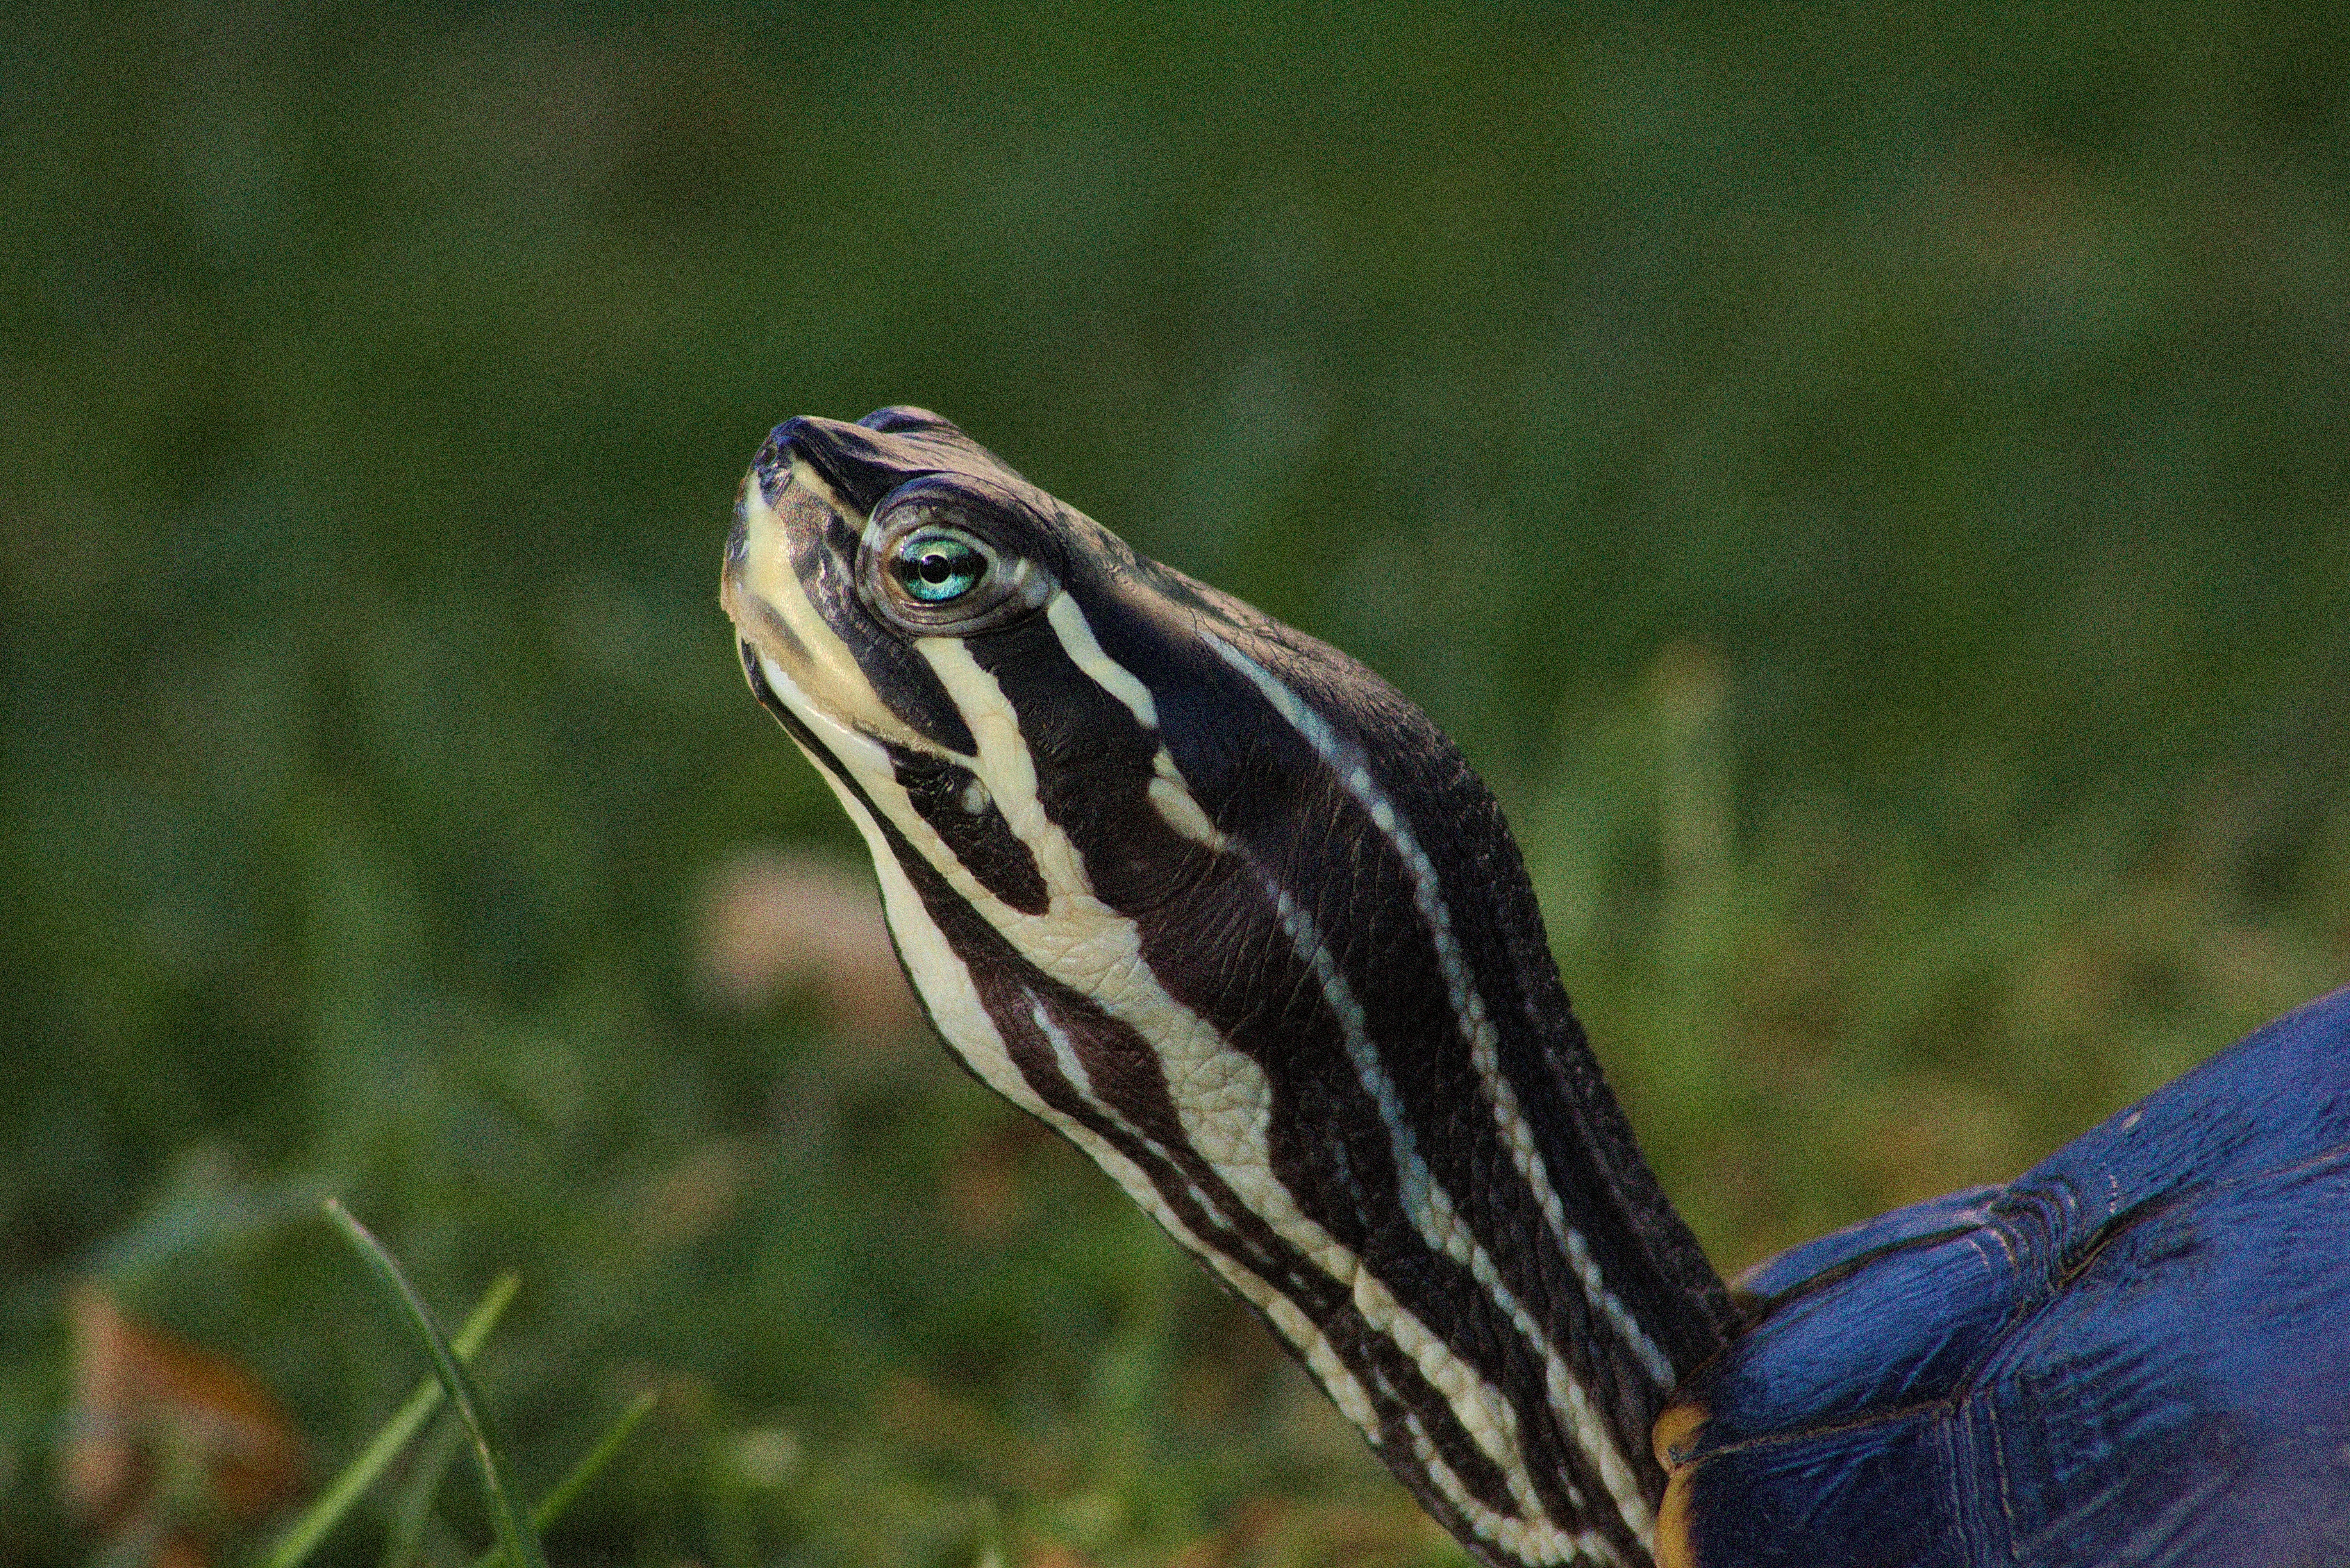
nature, grass, meadow, animal, wildlife, pet, beak, turtle, reptile, amphibian, garden, fauna, close up, vertebrate, panzer, water turtle